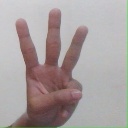
अक्षर: व